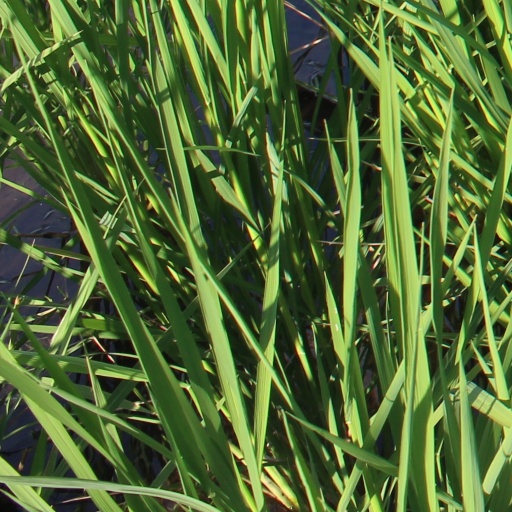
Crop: rice